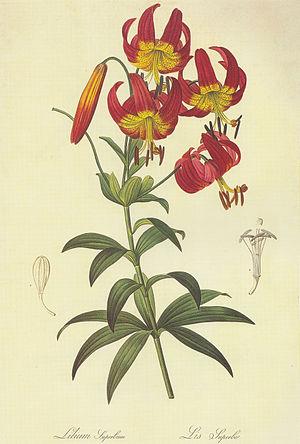
Pierre-Joseph Redouté, né à Saint-Hubert le 10 juillet 1759 et mort à Paris le 19 juin 1840, est un peintre, graveur, éditeur et enseignant belge.